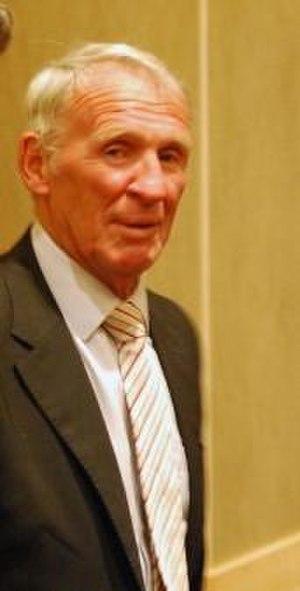
Patrick Timothy « Paddy » Crerand est né le 19 février 1939 à Glasgow, Écosse. Il était un brillant milieu de terrain durant les années 1960-1970. Il fait partie du Scottish Football Hall of Fame, depuis 2011, lors de la huitième session d'intronisation.